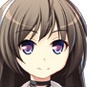
Portrait style: Anime Portrait